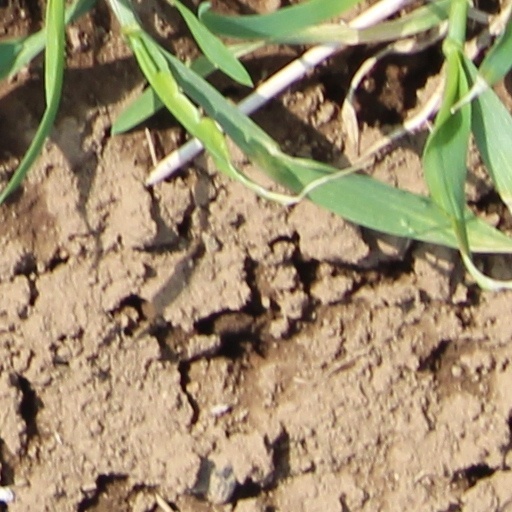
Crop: wheat